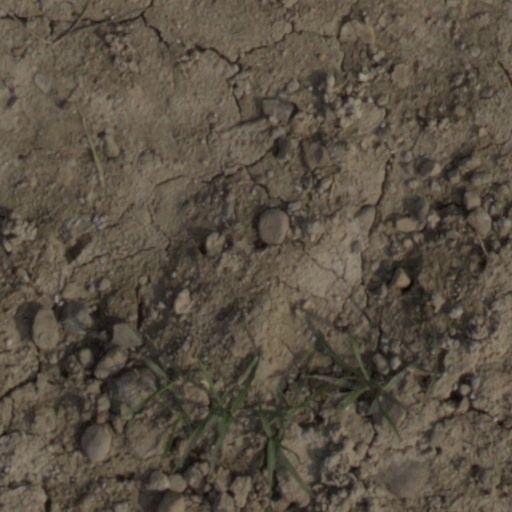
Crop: wheat